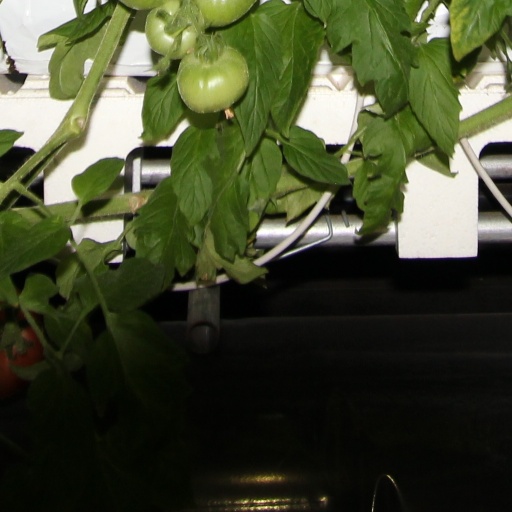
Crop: tomato